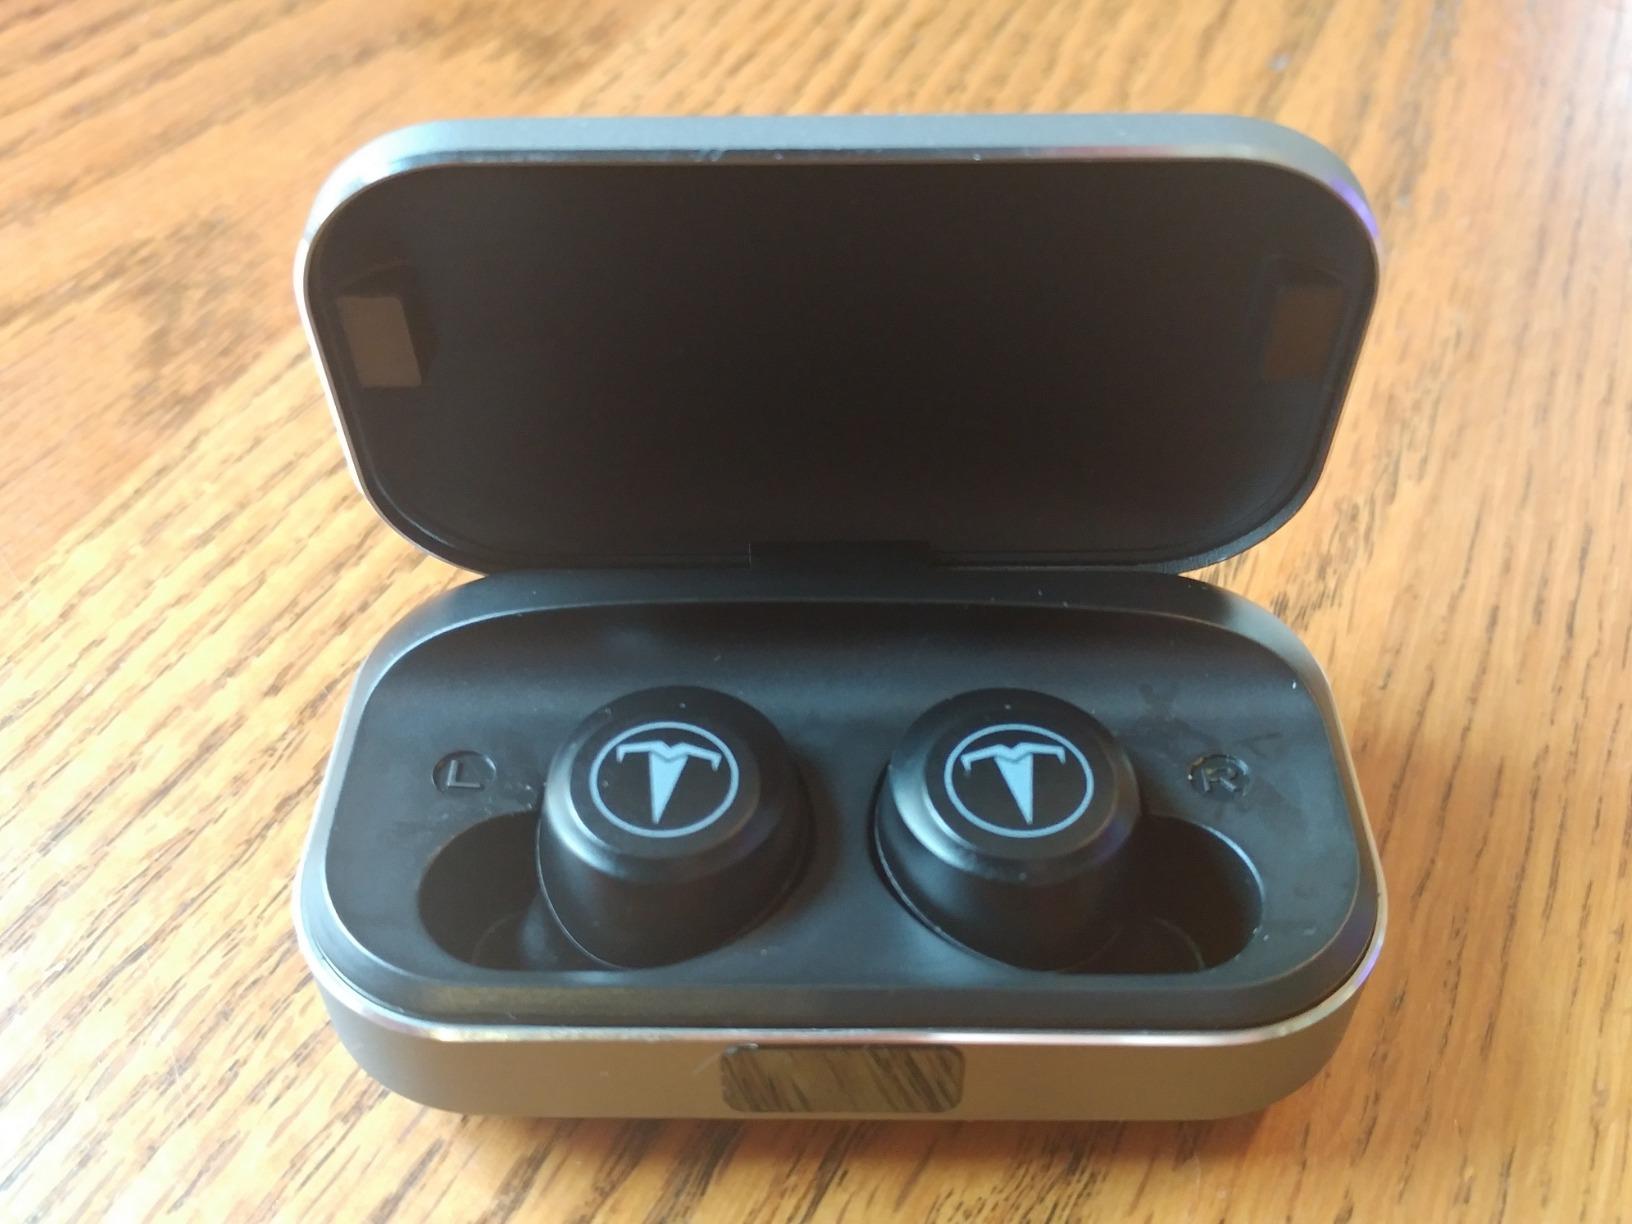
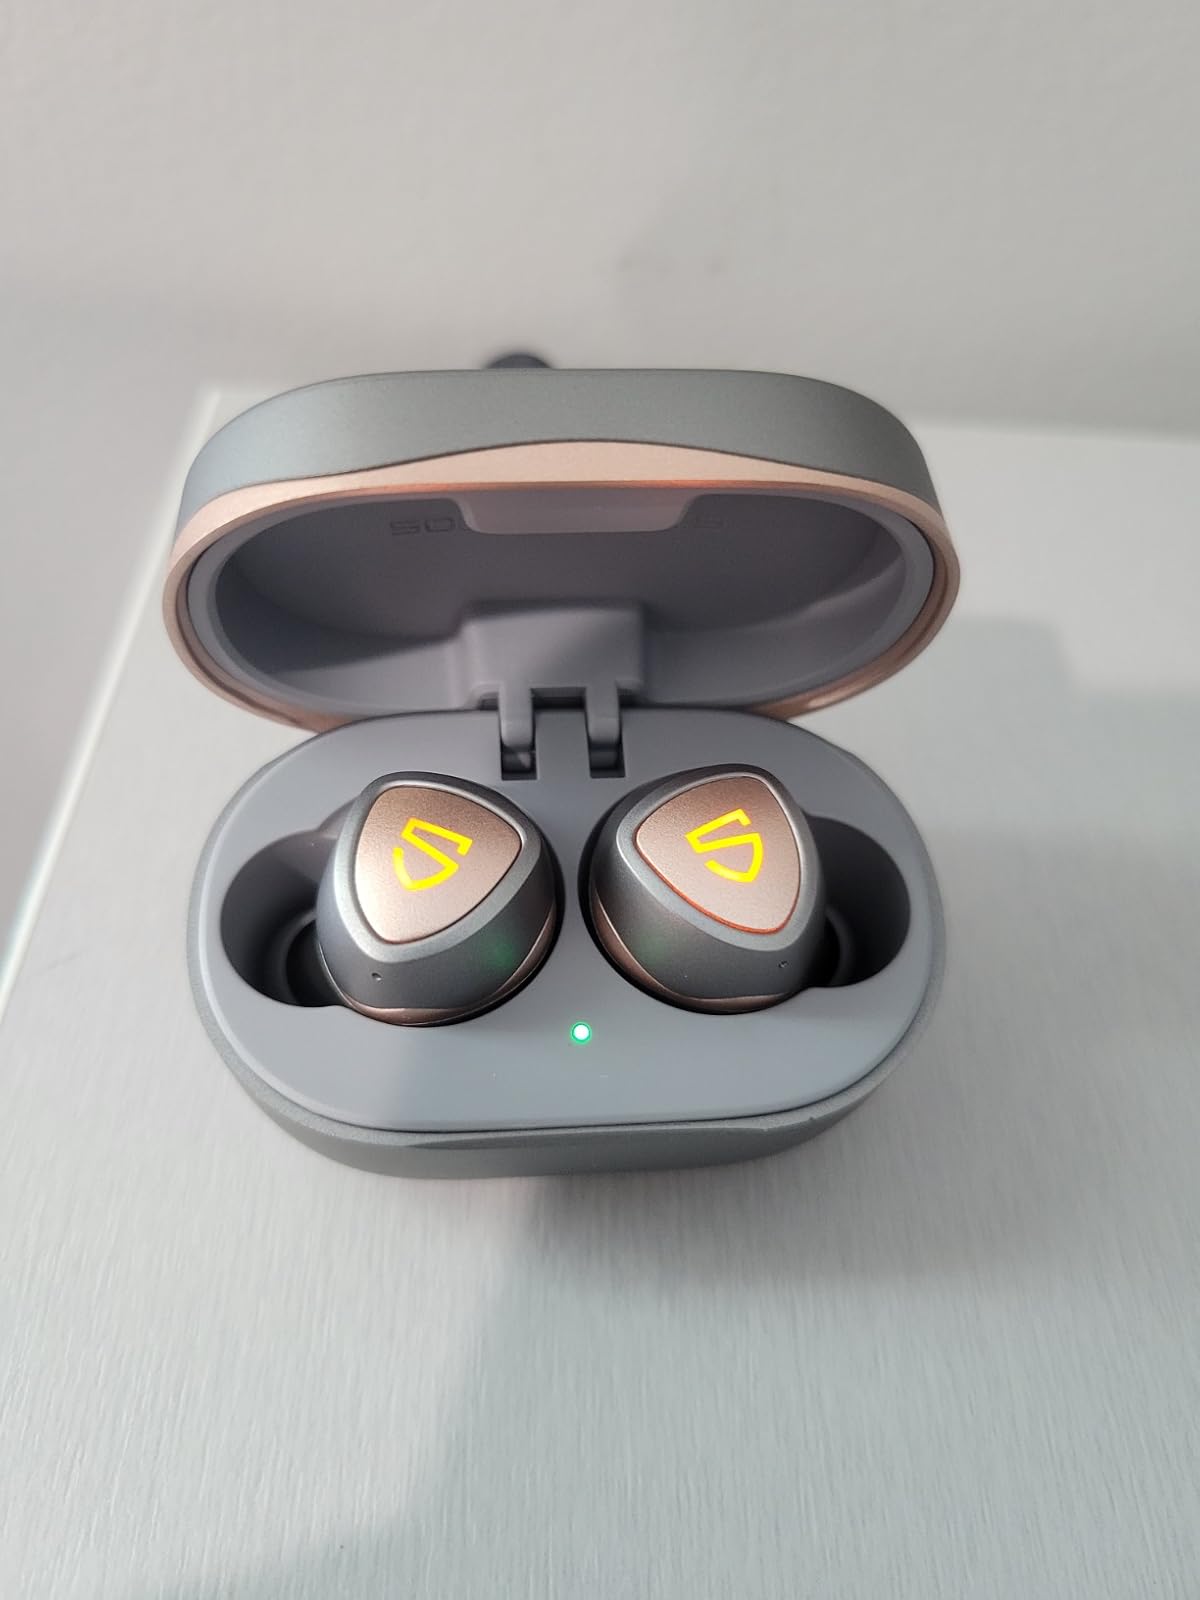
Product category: earbuds
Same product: no